Tuned mass damper

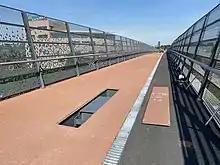
Tuned mass damper inside the bridge deck of the , The Hague

The Bode plot is more complex, showing the phase and magnitude of the motion of each mass, for the two cases, relative to "F".